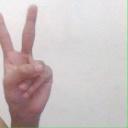
अक्षर: क